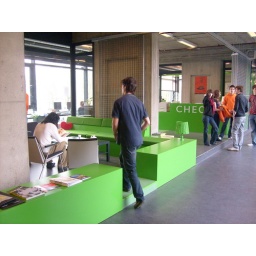
Een dag-excursie, georganiseerd door Cheops, in het (uiteindelijk niet zo) zonnige zuiden van Nederland: Eindhoven!